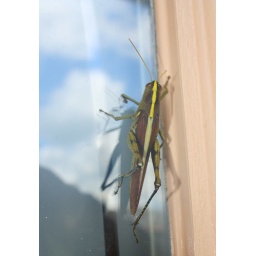
I love the reflection of the sky and clouds underneath him on the glass!